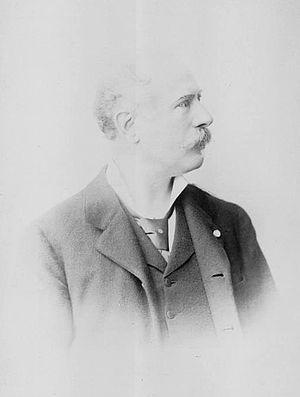
Giovanni Battista Lamperti, né à Milan le 24 juin 1839 et mort à Berlin le 18 mars 1910, est un professeur de chant italien. Fils du professeur de chant Francesco Lamperti, il est l'auteur de Die Technik des Bel Canto.